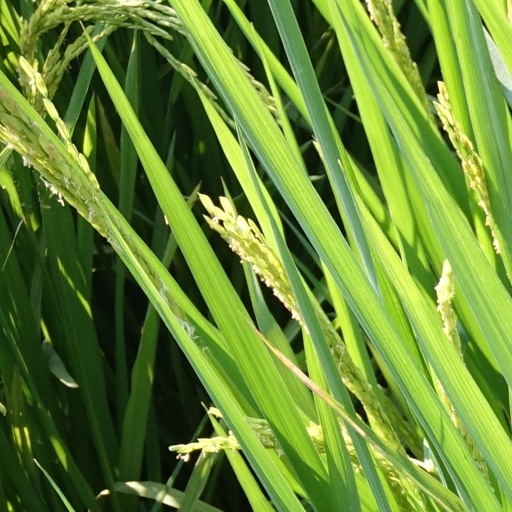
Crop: rice